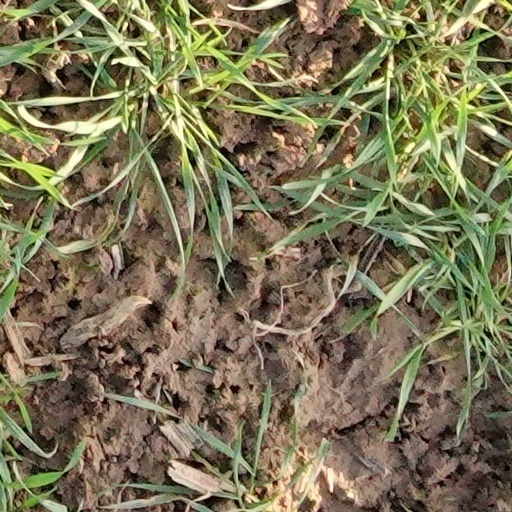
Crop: wheat